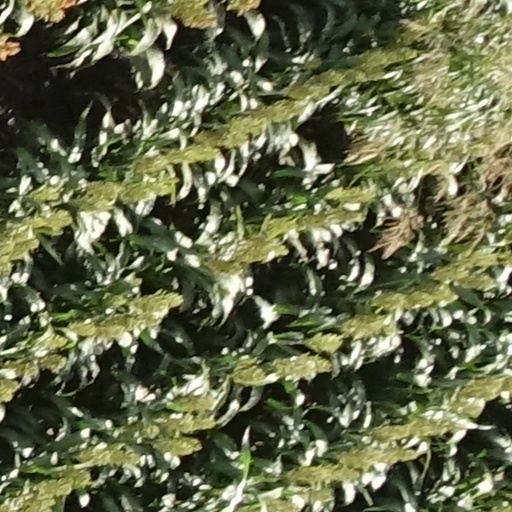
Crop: sorghum